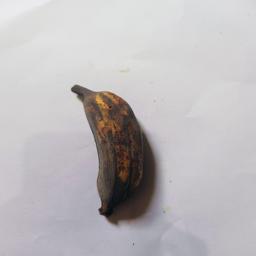
Banana variety: Bangla Kola